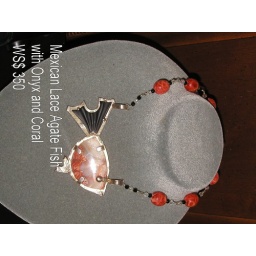
Mexican Lace Agate fish with carved black onyx in sterling silver.